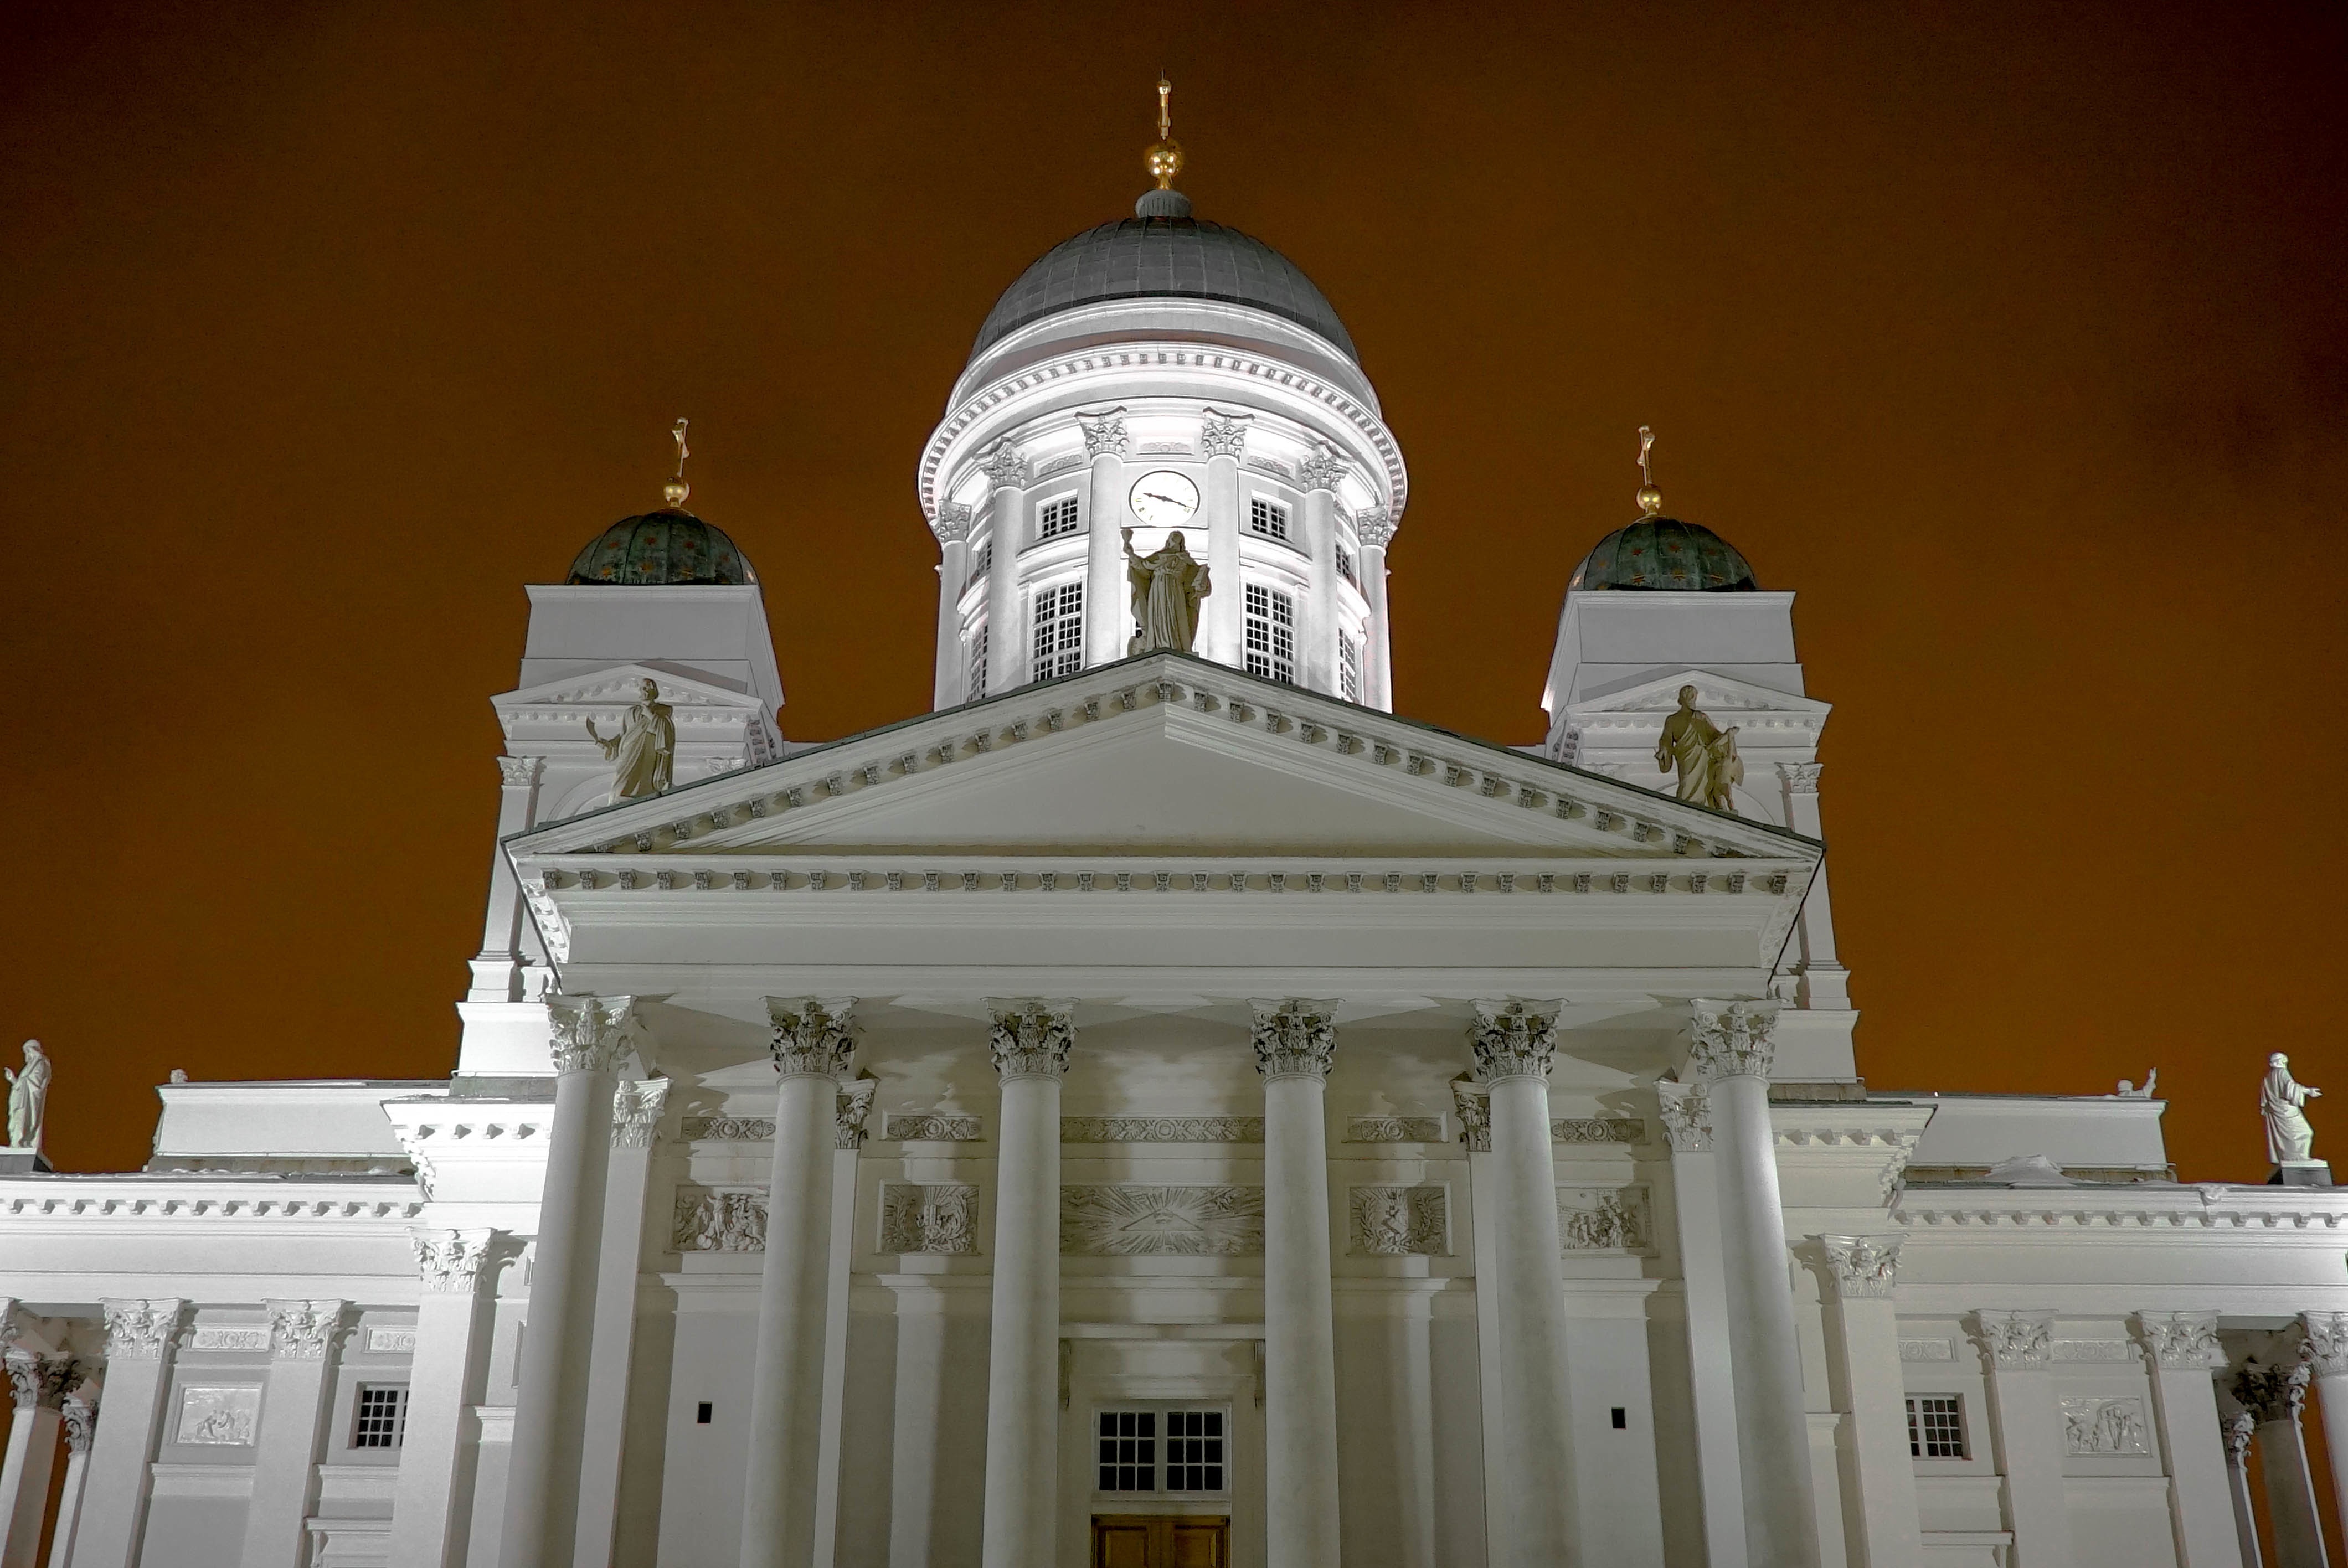
building, landmark, church, place of worship, temple, basilica, dome, ancient history